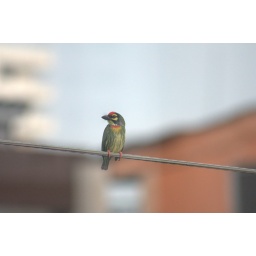
A small cute bird surviving in the urban nightmare of EkemaiLocation: Phra Khanong, Watthana, Bangkok, TH, Thailand&amp;copy; Gordon Anderson